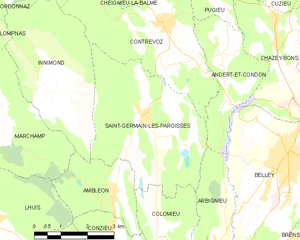
Carte des communes françaises: Saint-Germain-les-Paroisses